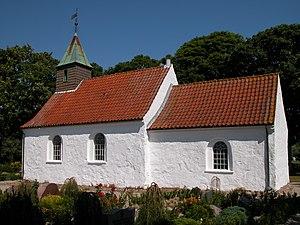
Hjarnø est une île du Danemark situé l'est du Jutland.